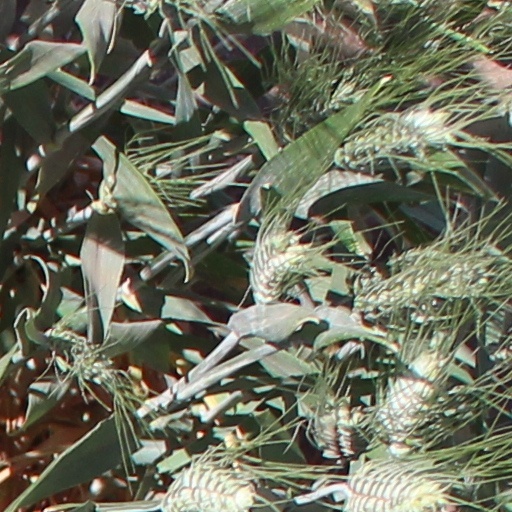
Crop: wheat